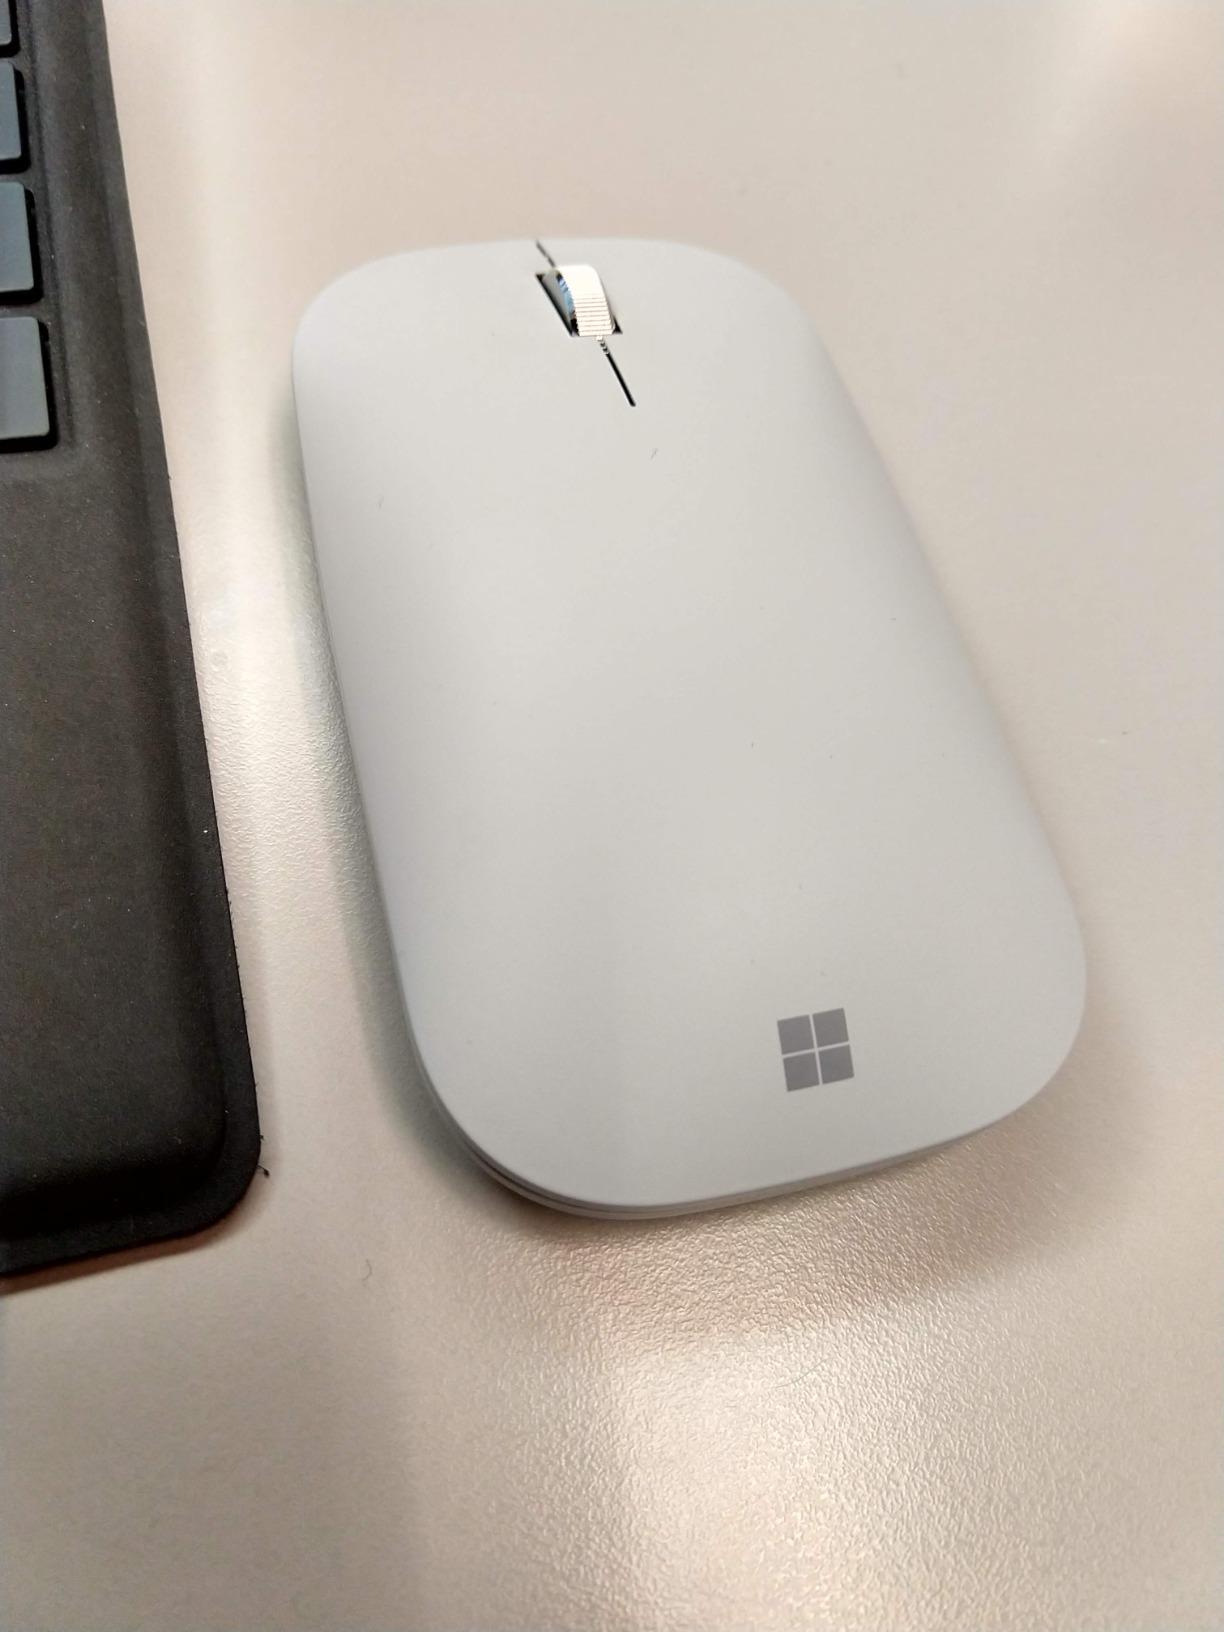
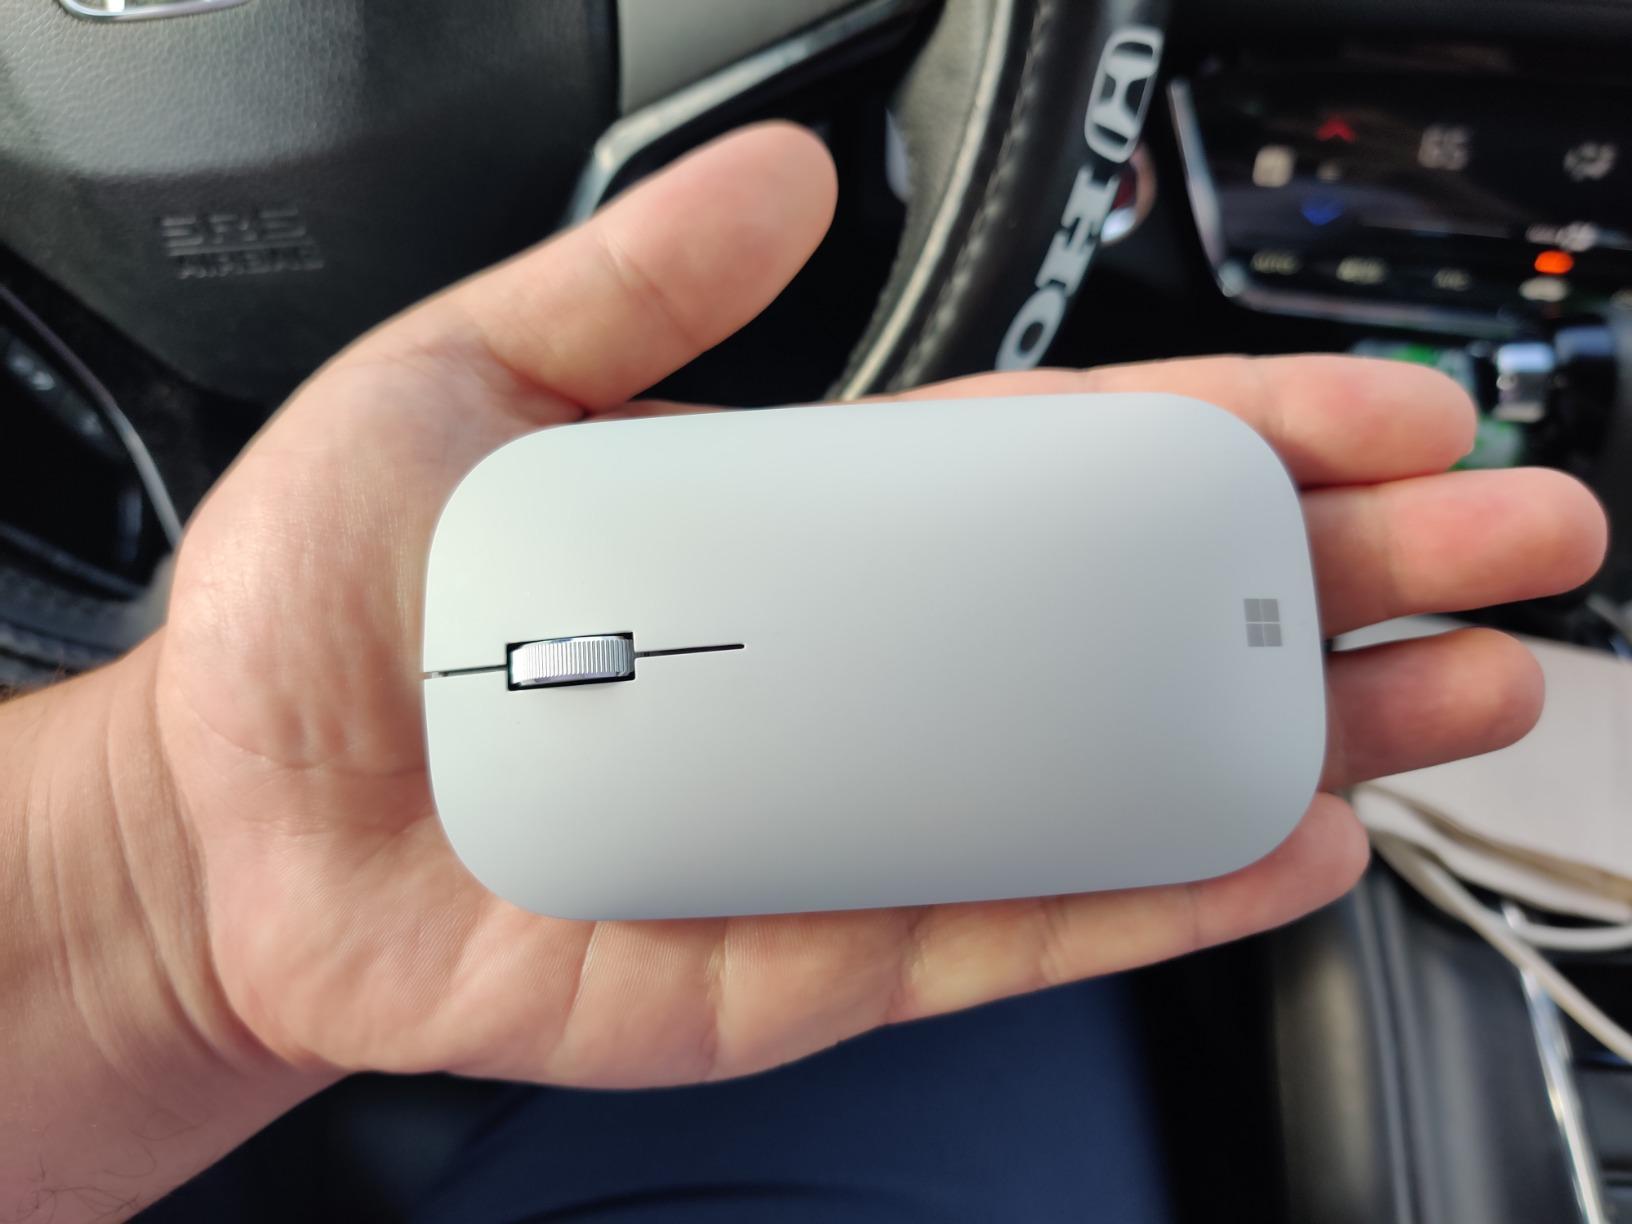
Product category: mouse
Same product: yes